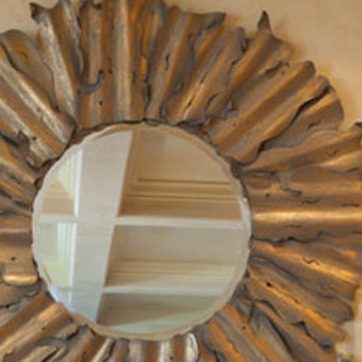
Material: mirror